James Neagle

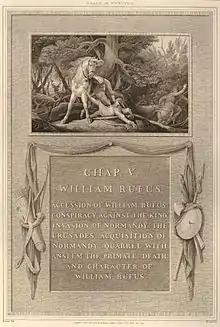
The death of William Rufus, engraving by James Neagle from Robert Bowyer's "History of England"

A major work was "The Royal Procession in St. Paul's on St. George's Day, 1789", from a drawing by Edward Dayes.